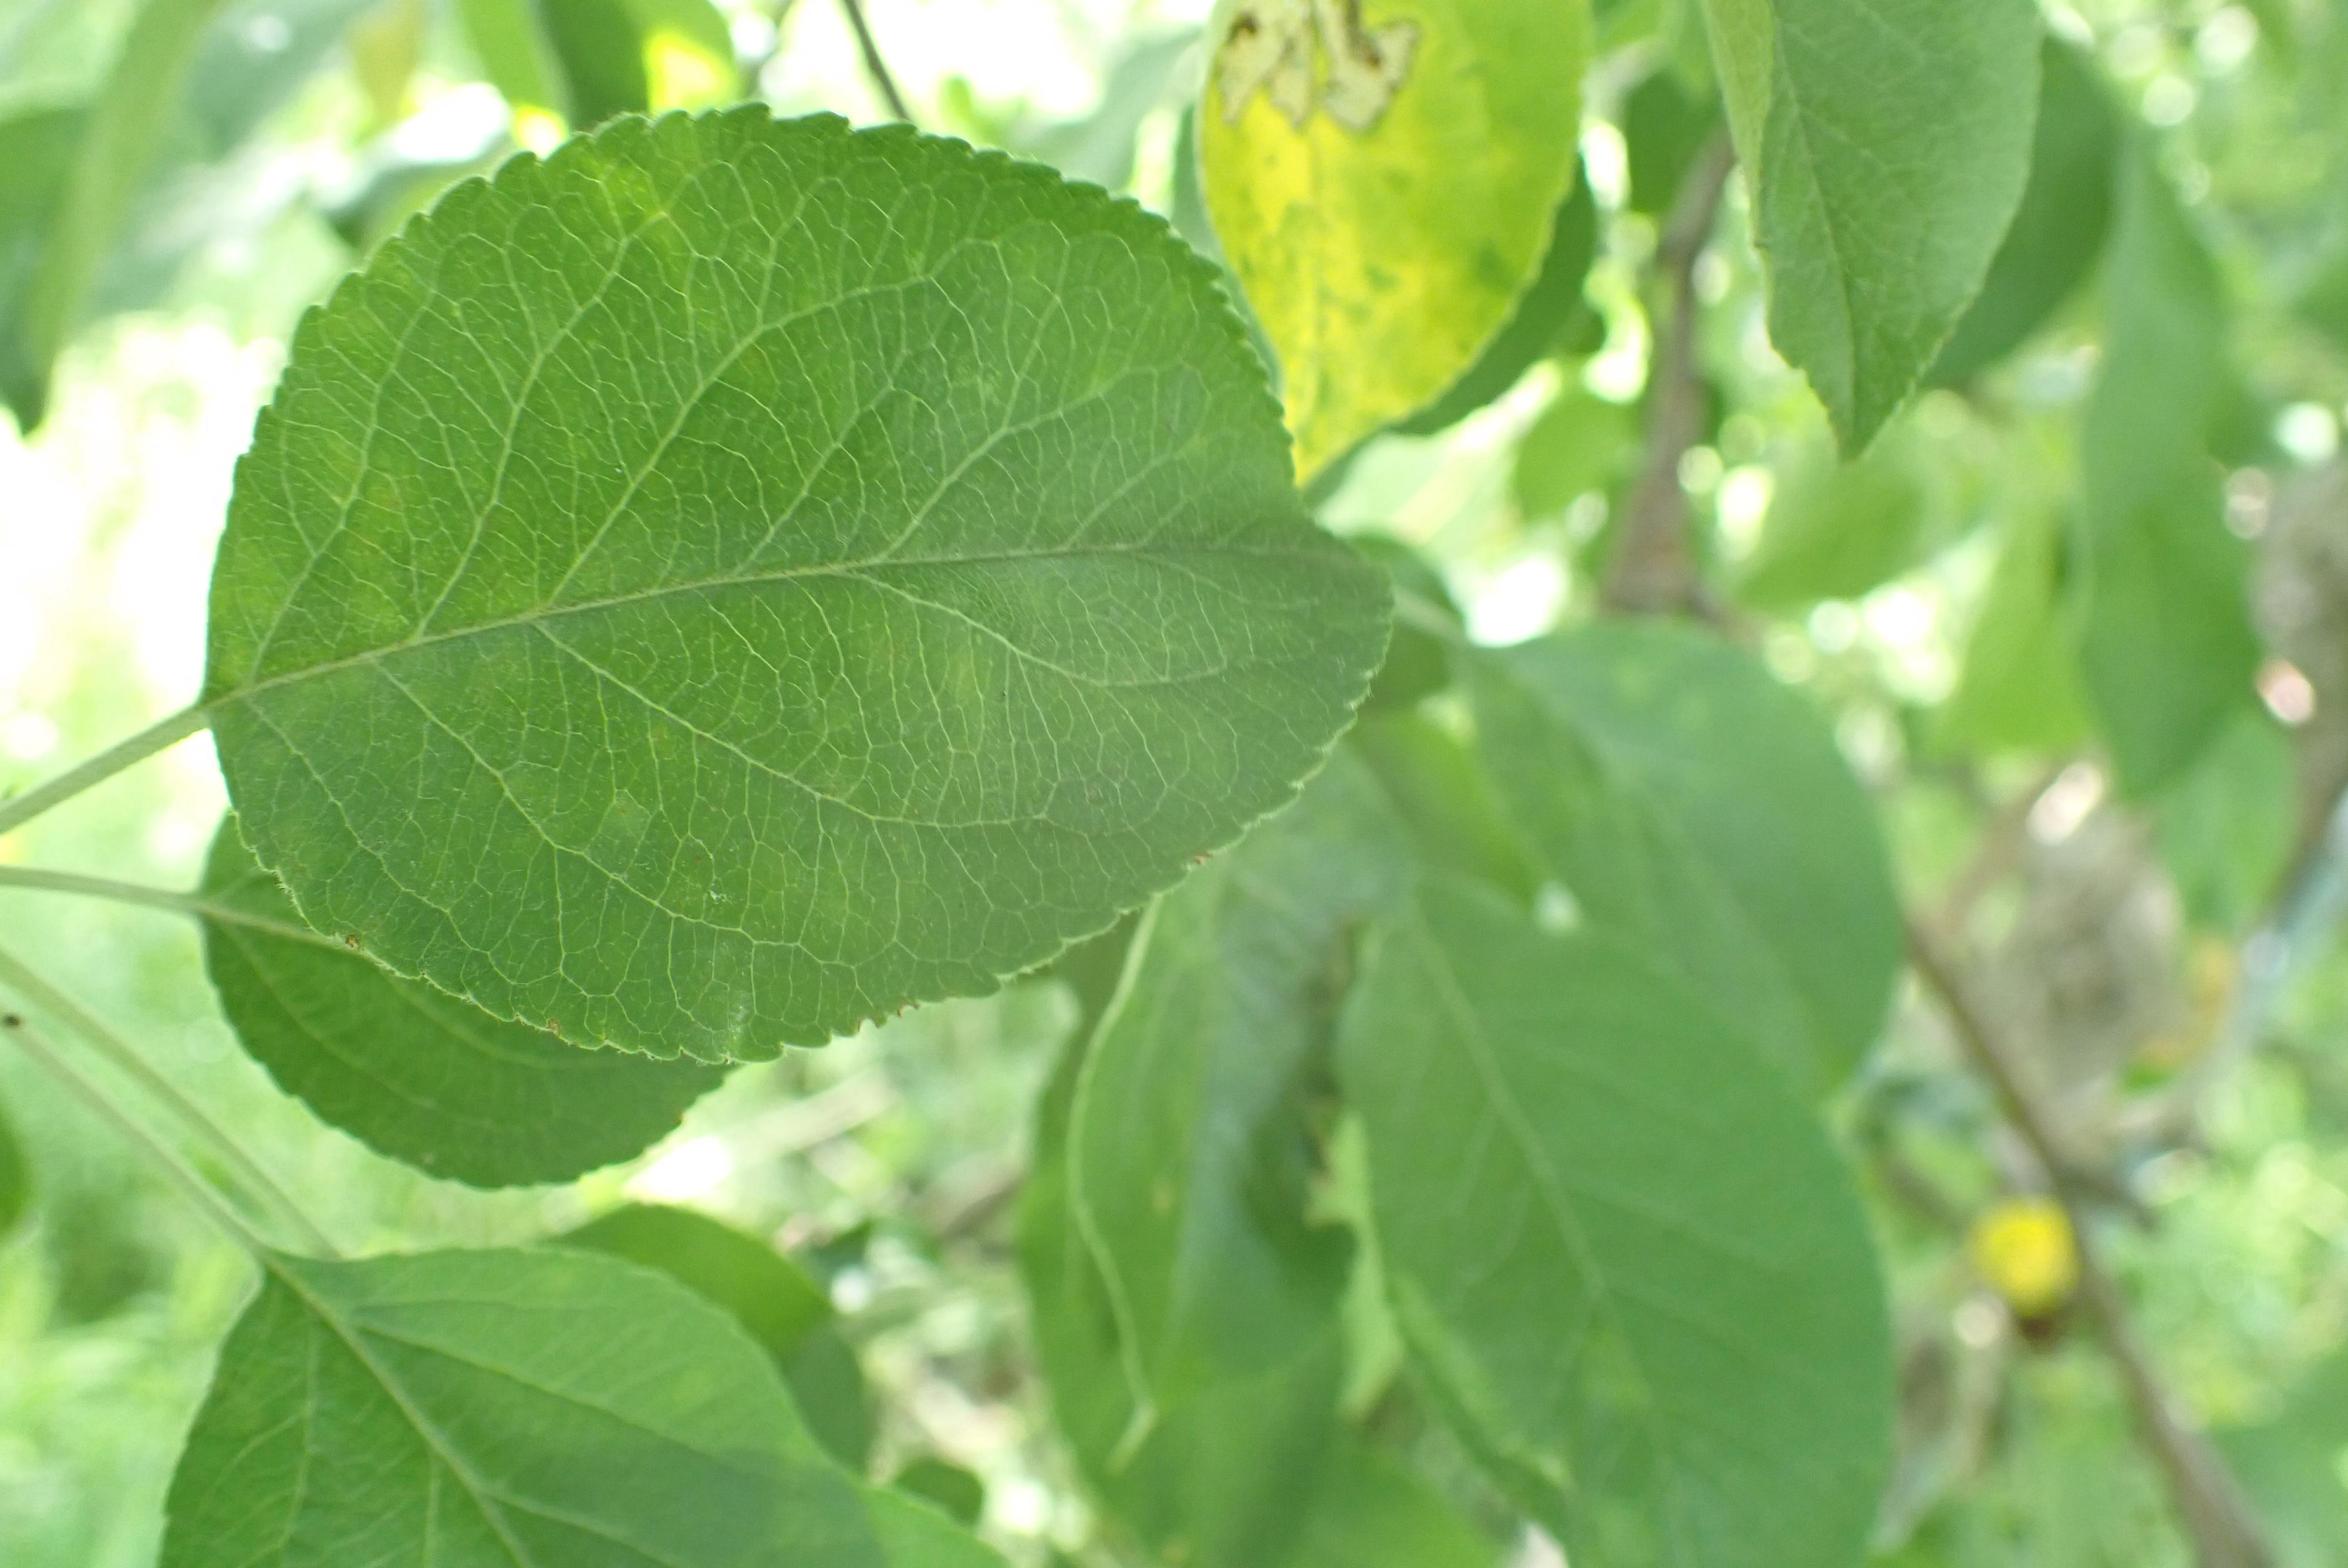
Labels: scab